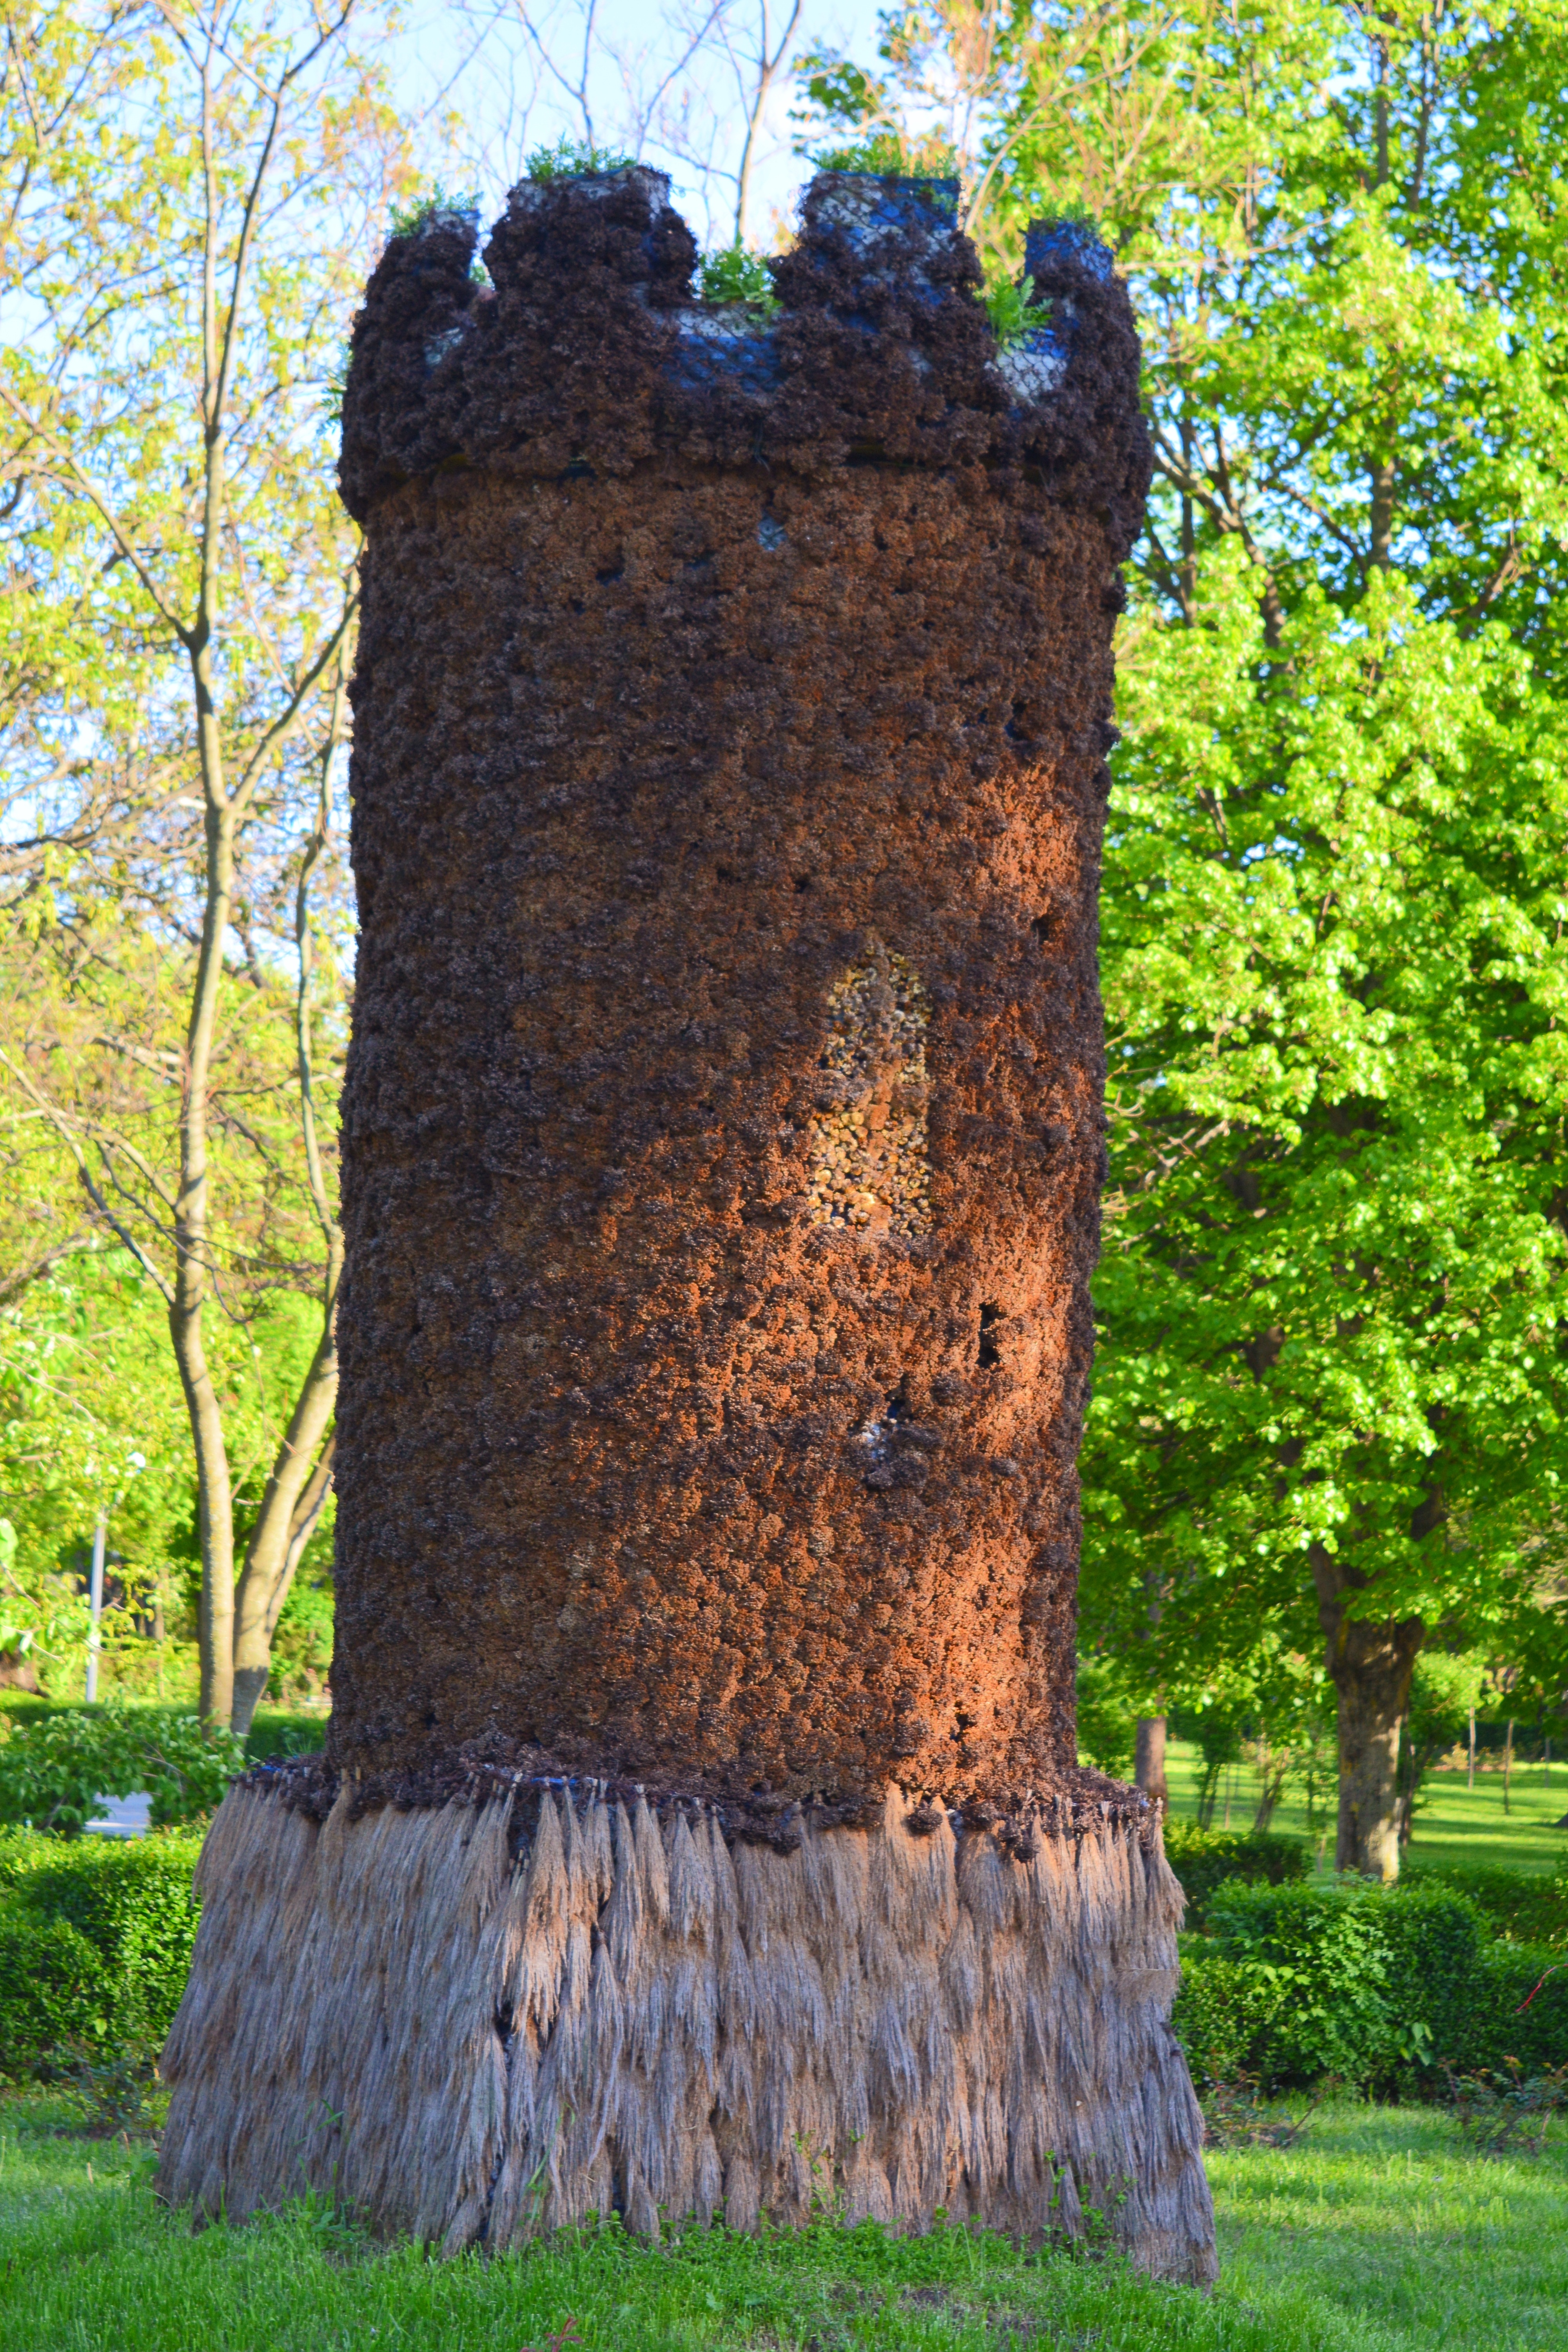
landscape, tree, rock, plant, trunk, old, autumn, park, garden, sculpture, art, romania, targoviste, rural area, woody plant, chidi, chindia tower